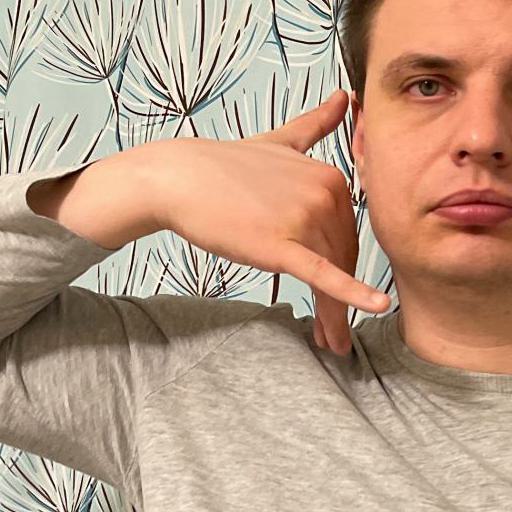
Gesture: call